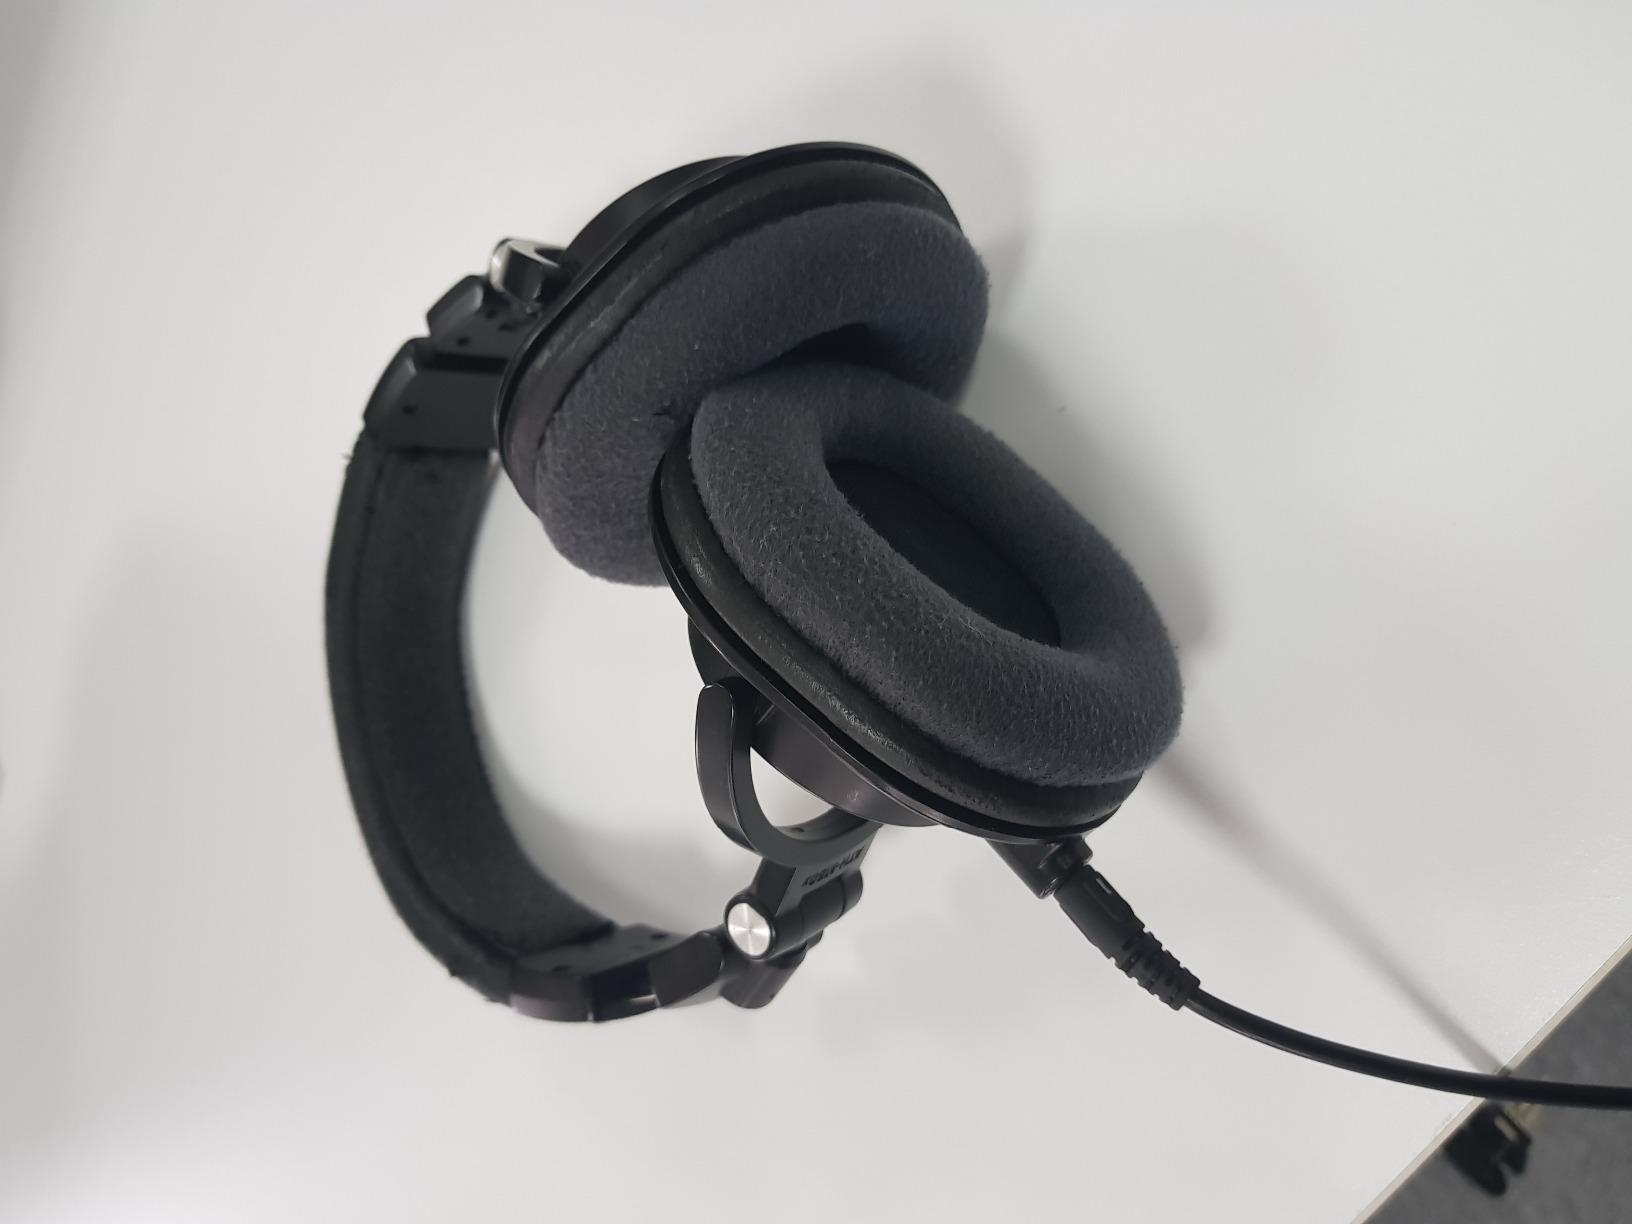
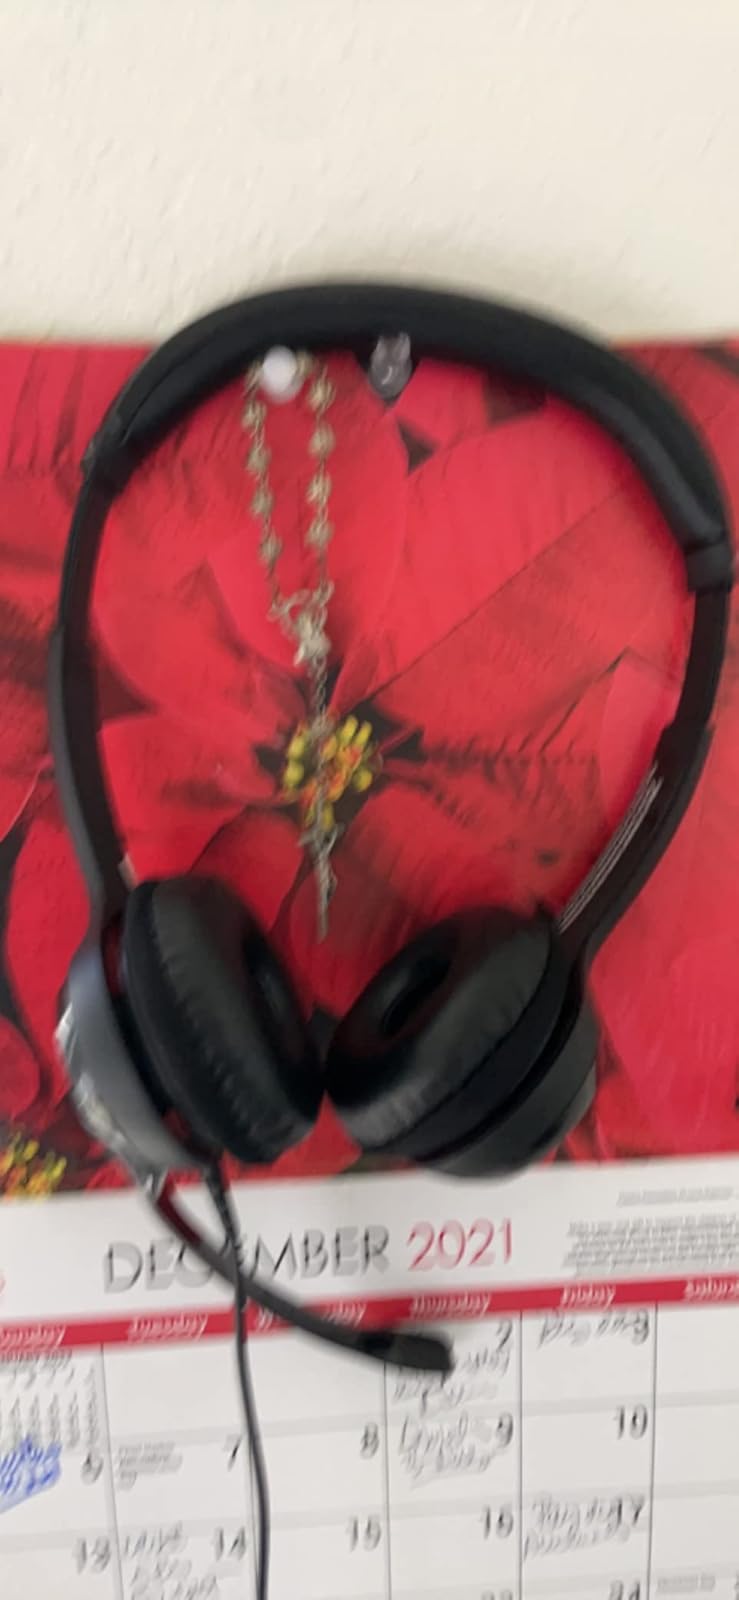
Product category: headphones
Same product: no